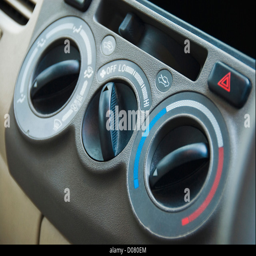
close - up of the control panel of a car